Henri Lœvenbruck

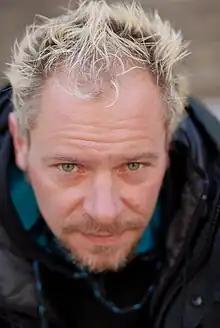
Henri Lœvenbruck at Quais du Polar in March 2010.

Henri Lœvenbruck (born 21 March 1972) is a French writer, singer and composer. An author of thrillers, adventures and fantasy, his work is translated in more than fifteen languages. As a singer-songwriter, he writes songs for himself and other French artists.